Caleb McCarry

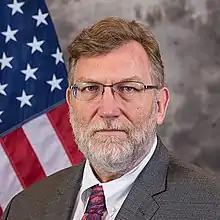
McCarry in 2019

Caleb Charles McCarry (born October 24, 1961) was the Bush administration's Cuba Transition Coordinator. The position developed out of the Commission for Assistance to a Free Cuba. McCarry described the Commission's purpose as to put forth "an intelligent, generous and above all respectful offer of support to the Cuban people" in efforts to end "the dictatorship [that] has willfully and cruelly divided the Cuban family." His mission was described by the Cuban government as "part of a broader U.S. 'plan for Cuba's annexation.'"